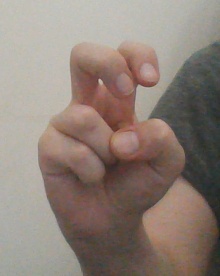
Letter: toot